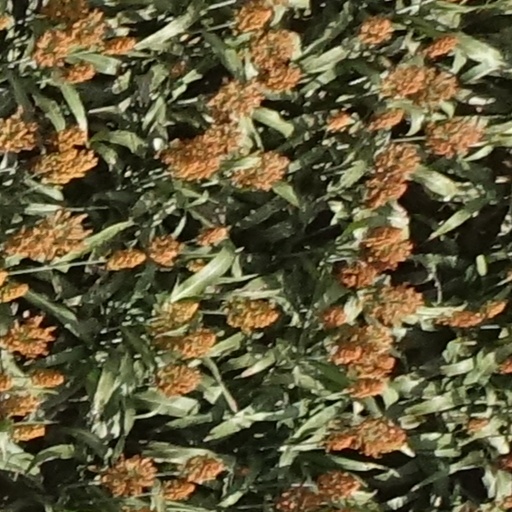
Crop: sorghum